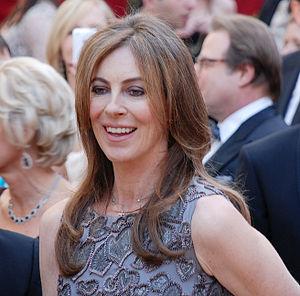
Démineurs est un film américain réalisé par Kathryn Bigelow, sorti en 2009. Le 7 mars 2010, à Los Angeles, il obtient six Oscars dont ceux du meilleur film et du meilleur réalisateur. Kathryn Bigelow est ainsi devenue la première femme à remporter l'Oscar du meilleur réalisateur.